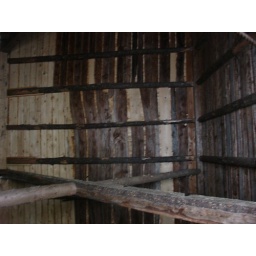
amazing roof texture in barn